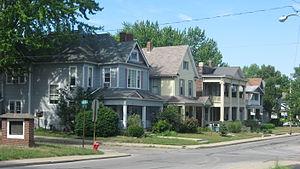
La ville américaine d’Anderson est le siège du comté de Madison, dans l’Indiana. Sa population s’élevait à 56 129 habitants en 2010, alors qu’elle en comptait quelque 70 000 en 1970.